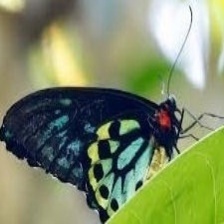
Species: CAIRNS BIRDWING